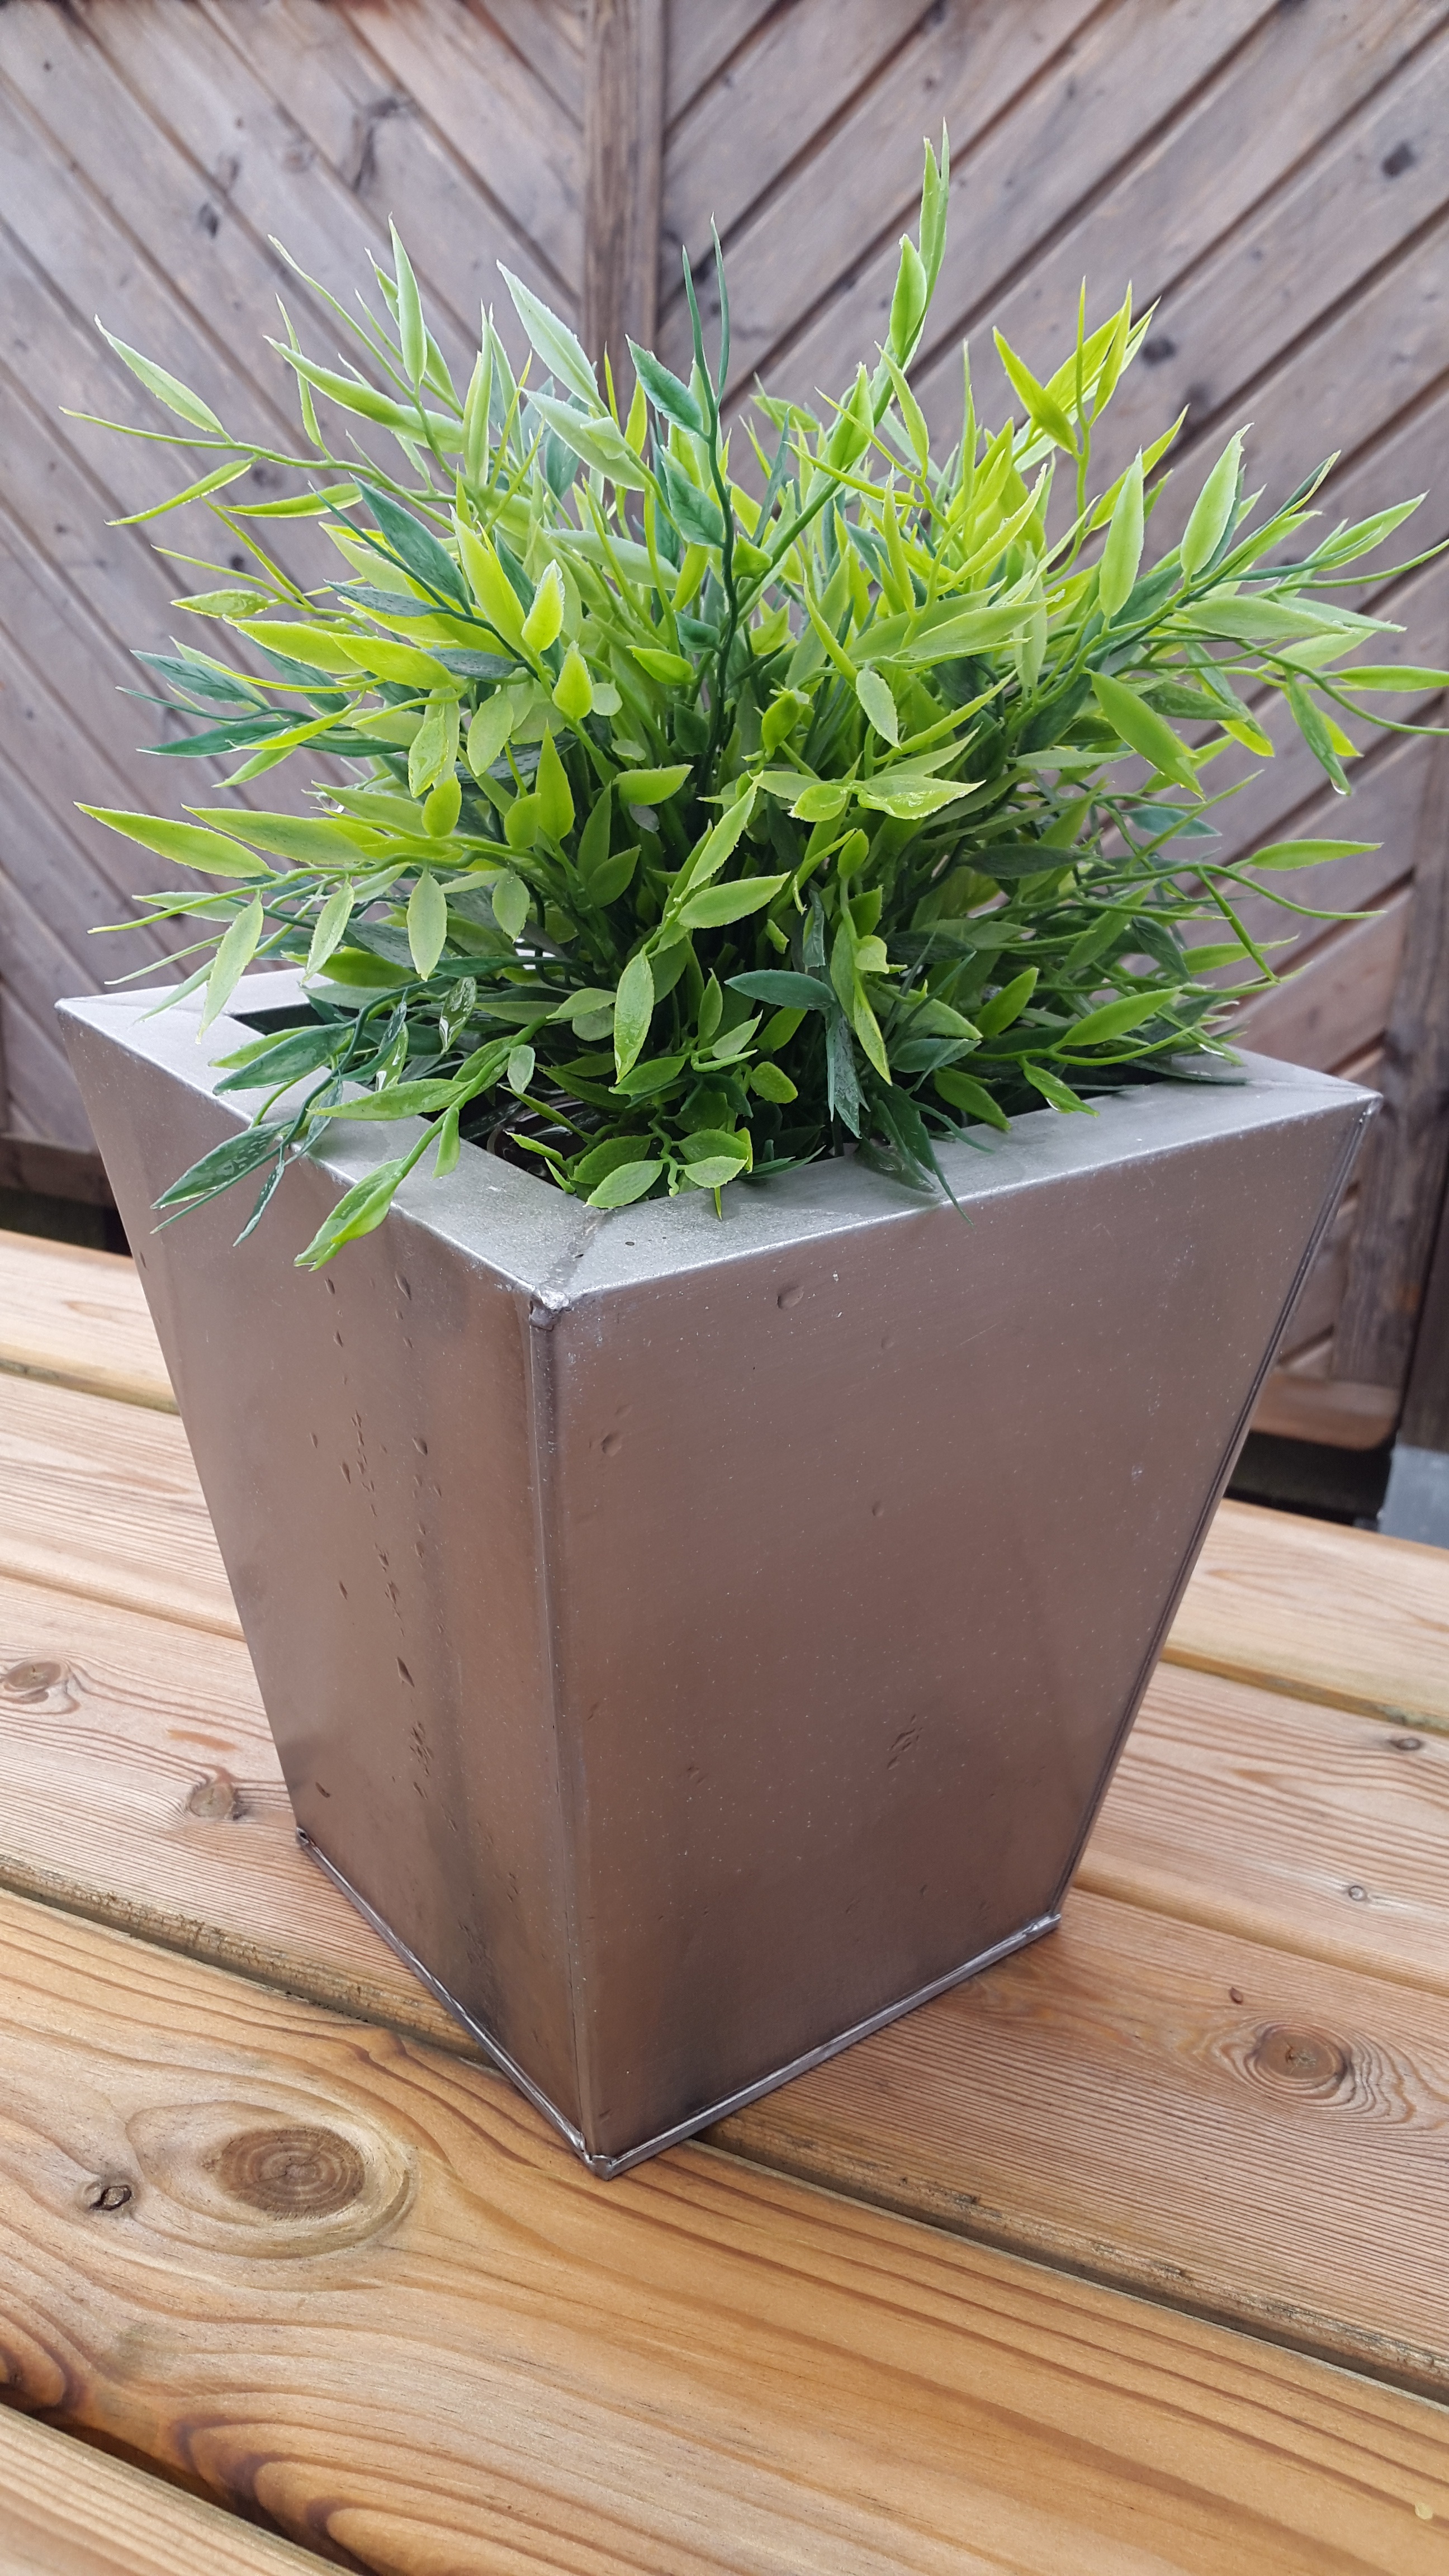
nature, plant, wood, flower, bloom, bush, decoration, spring, herb, colorful, garden, close, flowers, beautiful, lilac, flowerpot, wild rose, grass family